Crataegus monogyna

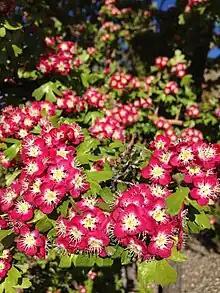
'Crimson Cloud' in Elko, Nevada

"C. monogyna" is one of the most common species used as the "hawthorn" of traditional herbalism. The plant parts used are usually sprigs with both leaves and flowers, or alternatively the fruit ("berries"). Hawthorn has been investigated by evidence-based medicine for treating cardiac insufficiency.